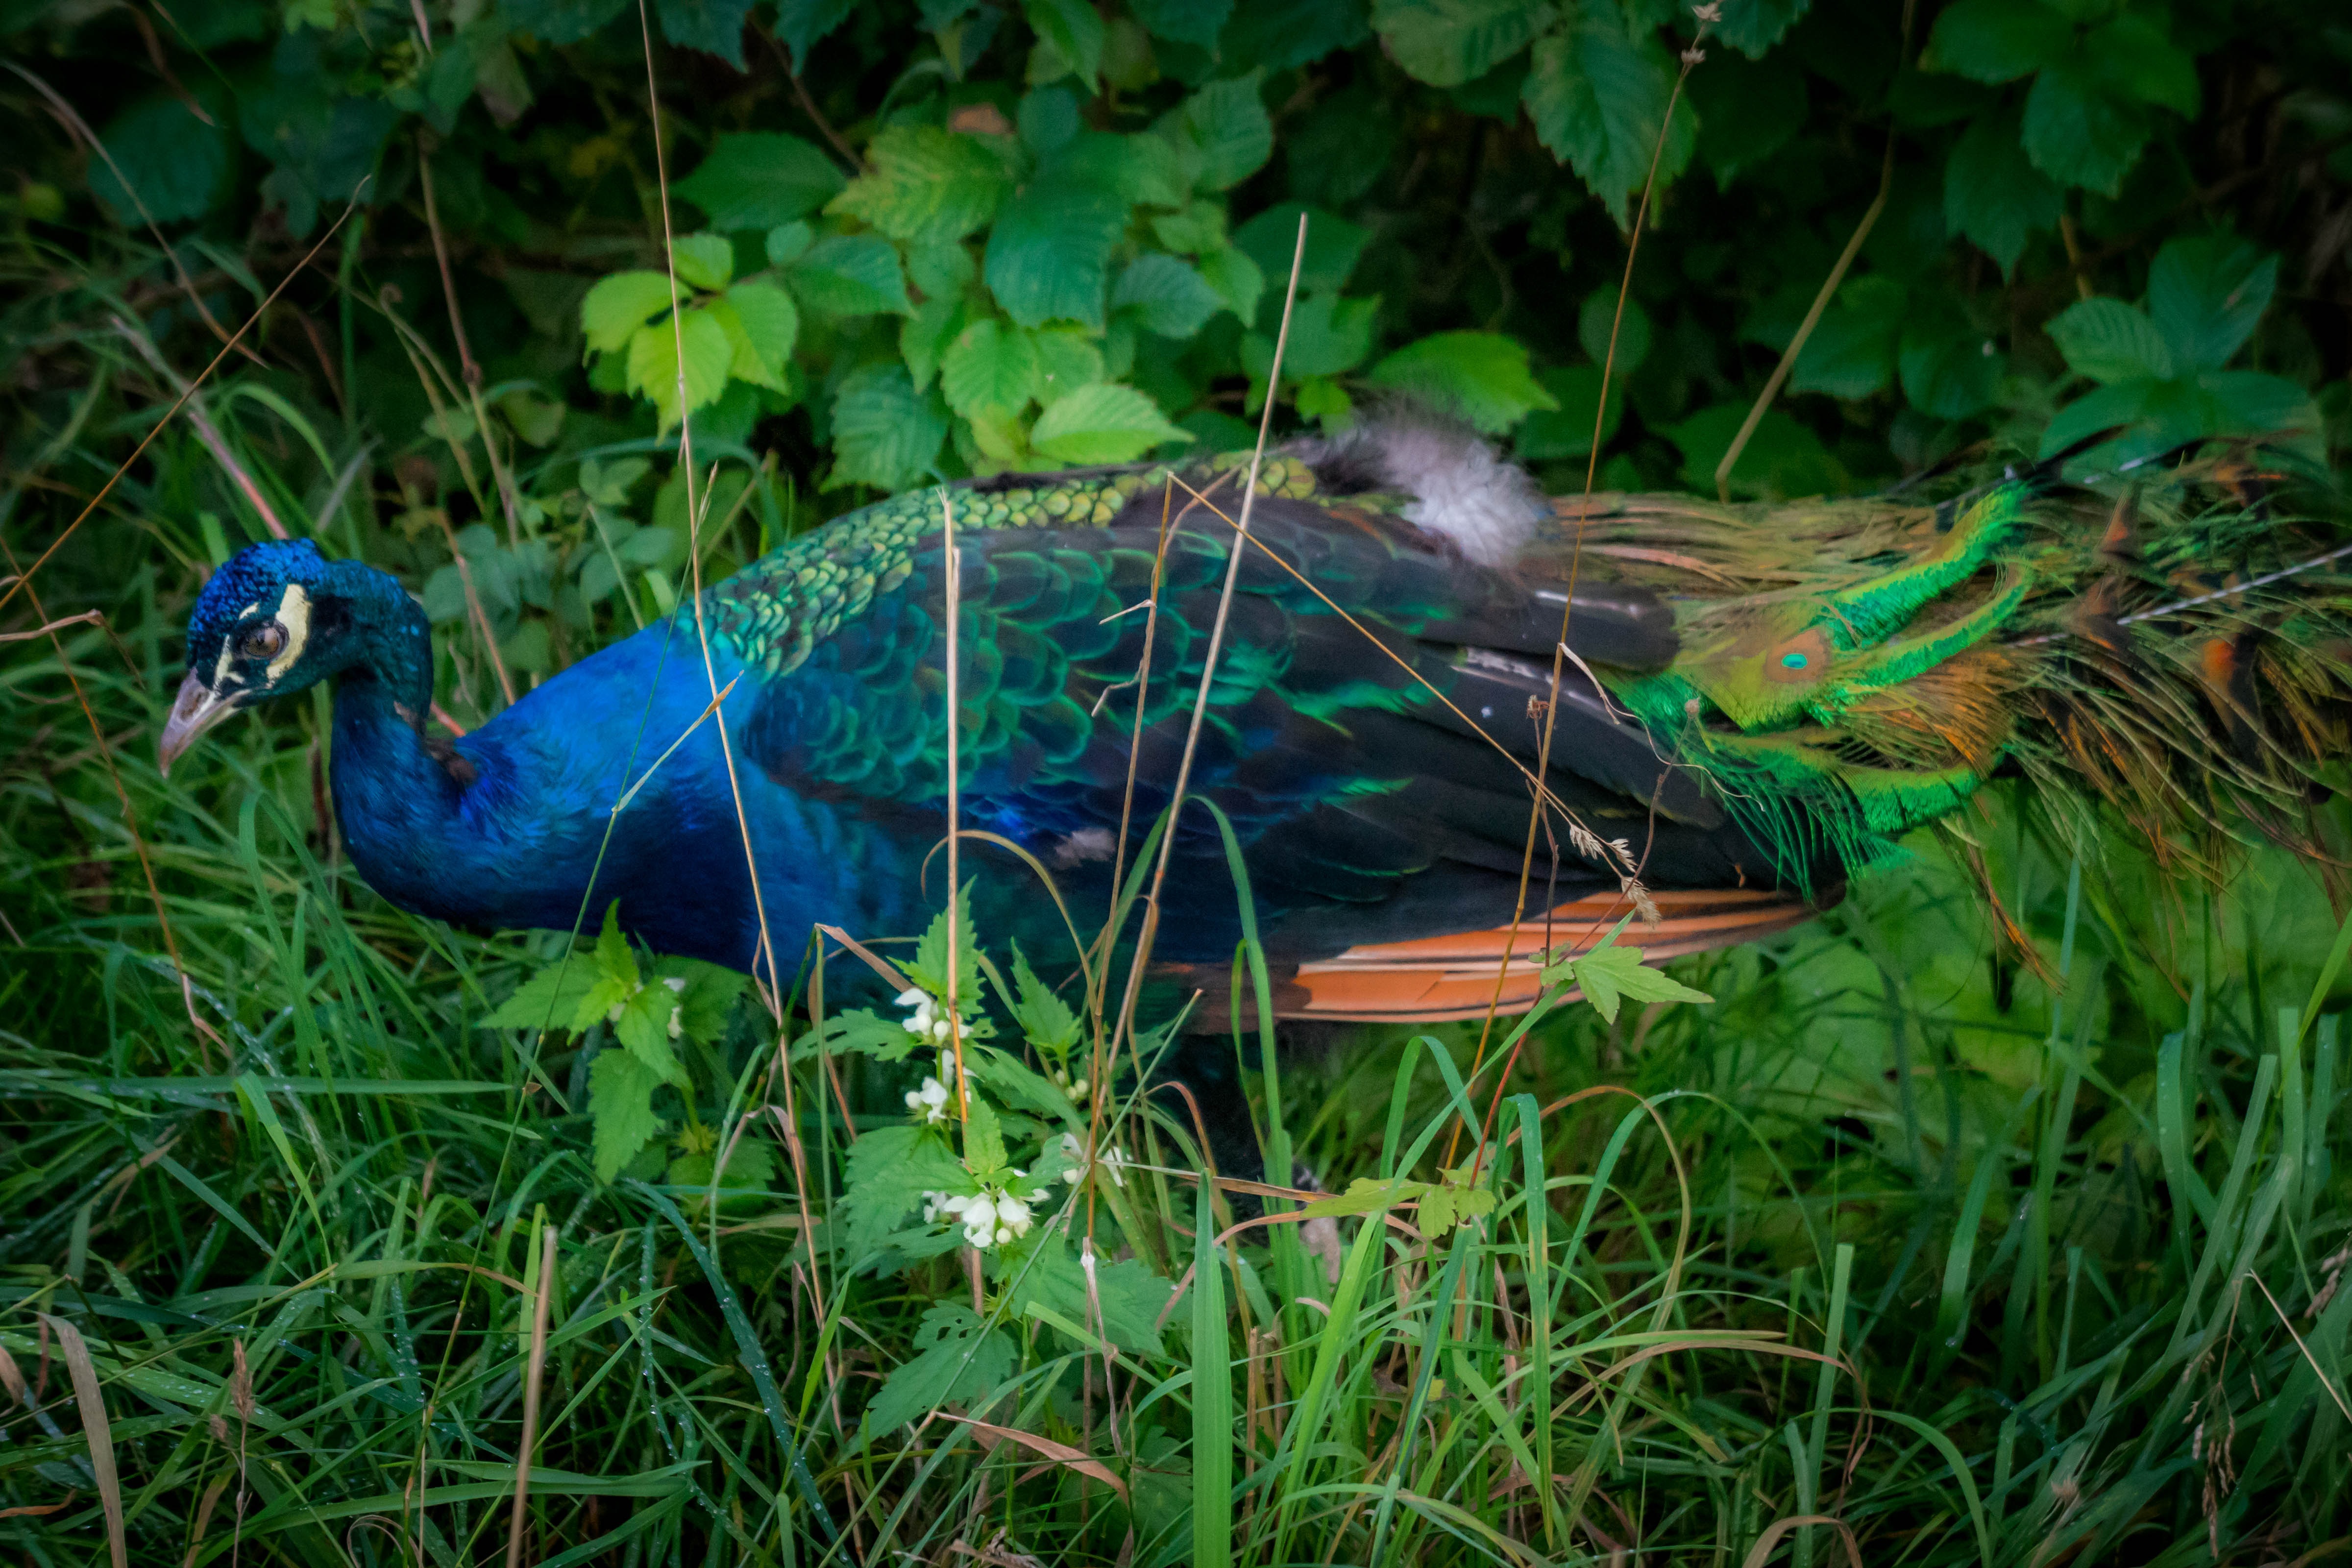
nature, grass, bird, wildlife, pattern, green, jungle, color, blue, colorful, feather, fauna, majestic, peacock, rainforest, bright, wetland, beautiful, peafowl, elegance